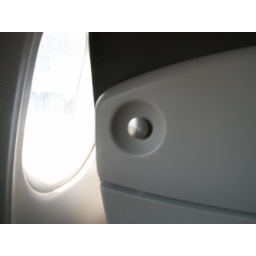
COAT HANGER in the tray table in the plane from Frankfut to Paris.